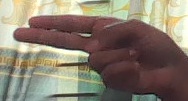
ASL sign: H